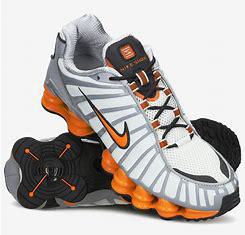
Brand: Nike
Model: Shox TL